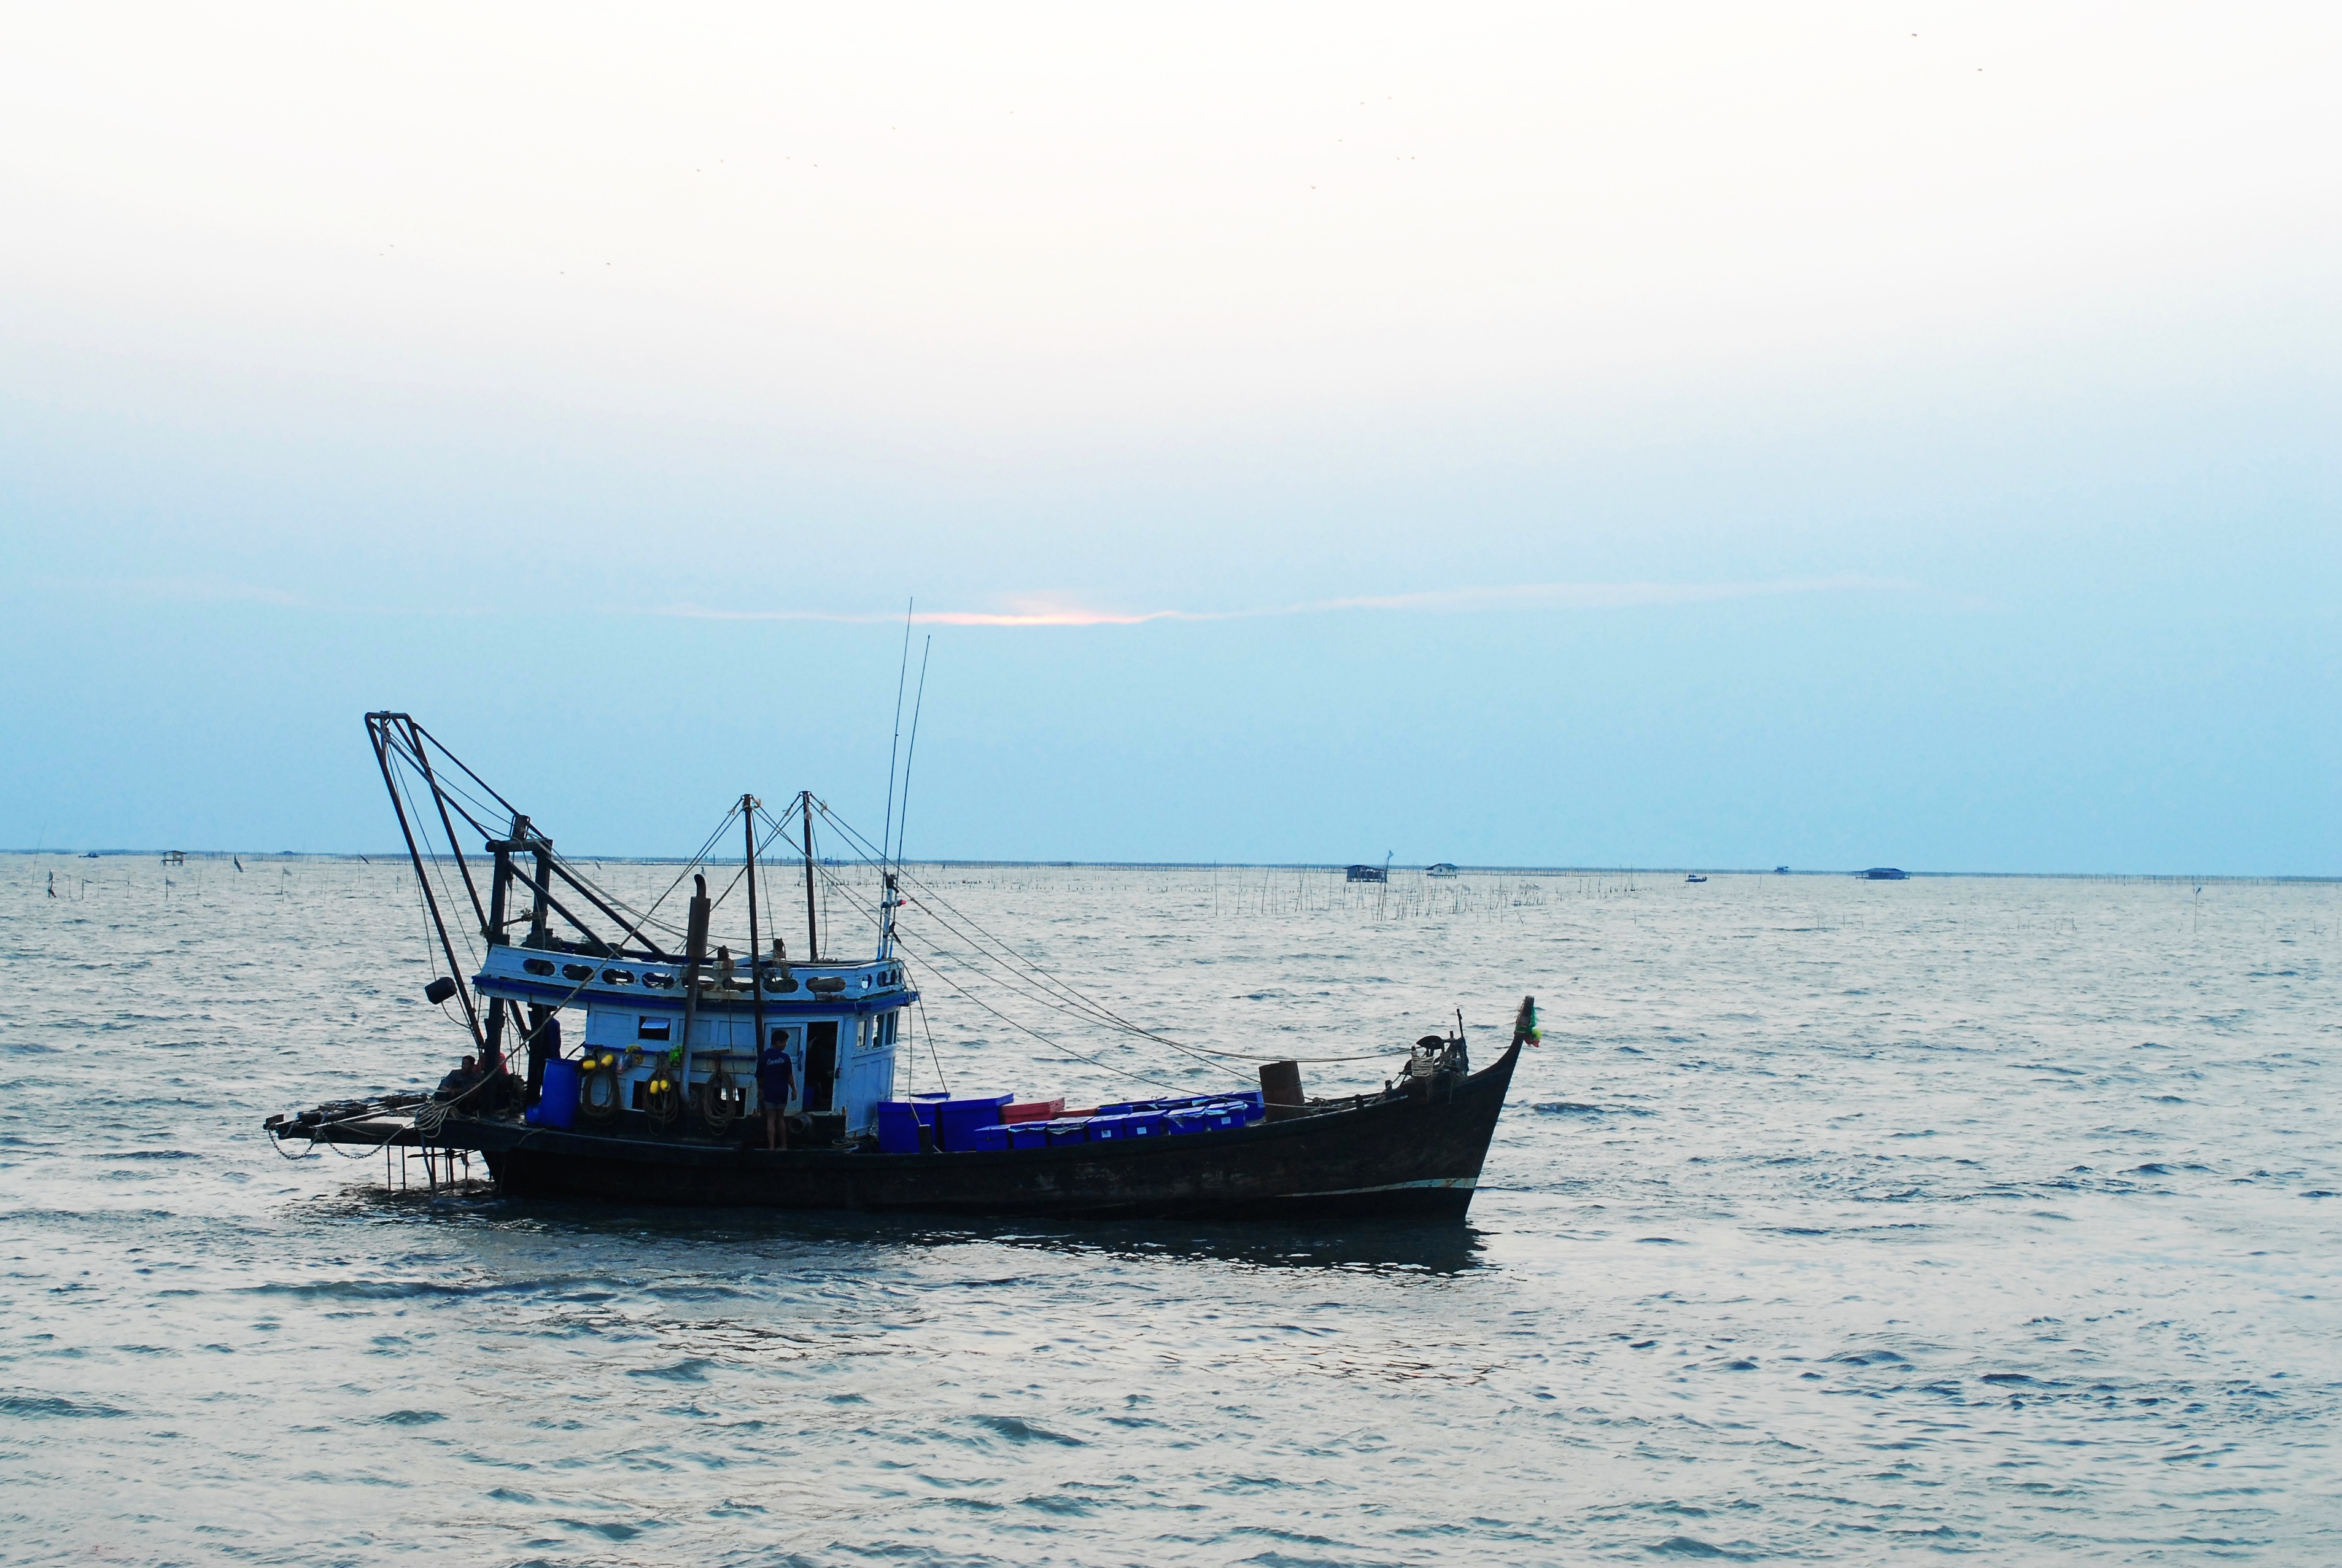
beach, landscape, sea, coast, water, ocean, sunset, boat, pier, twilight, vehicle, fishing, bay, harbor, harbour, sailboat, thailand, fishing boat, boating, watercraft, fishing vessel, coast bridge